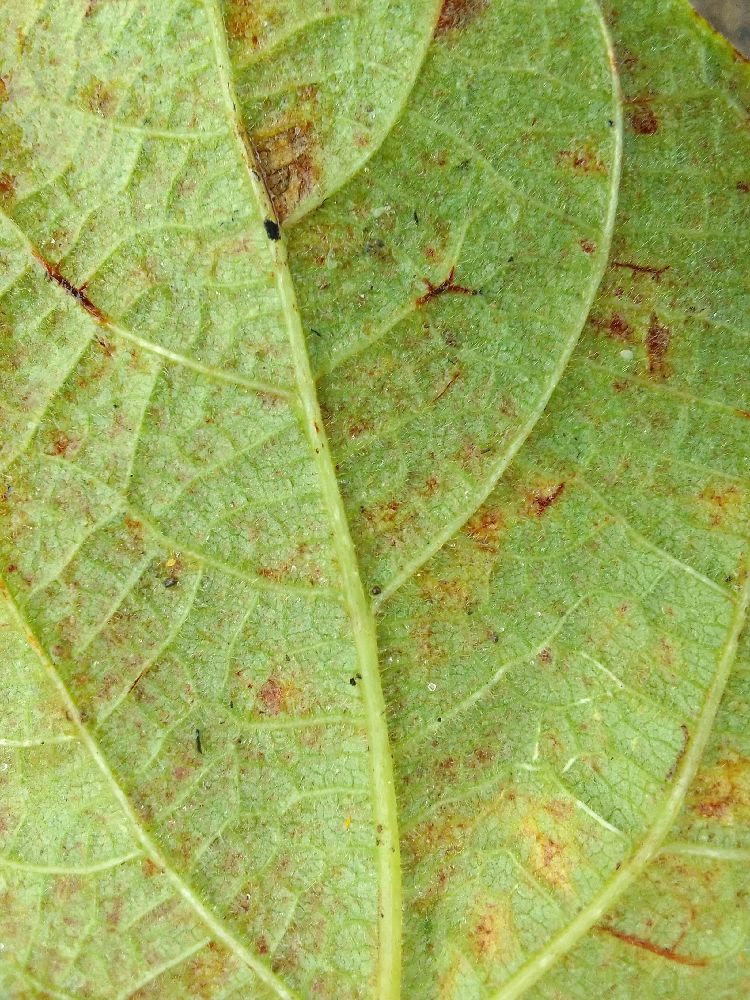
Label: anthracnose